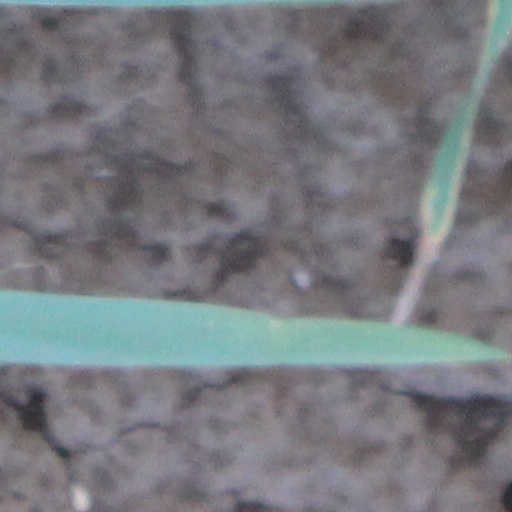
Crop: wheat